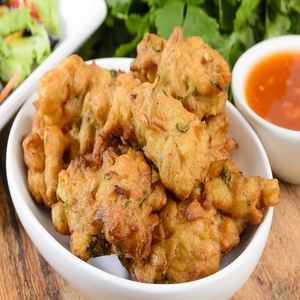
Dish: pakora